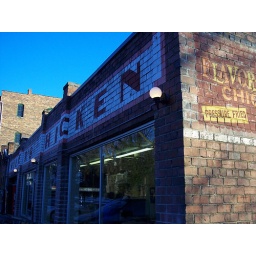
Fried chicken house in Athens, Ohio